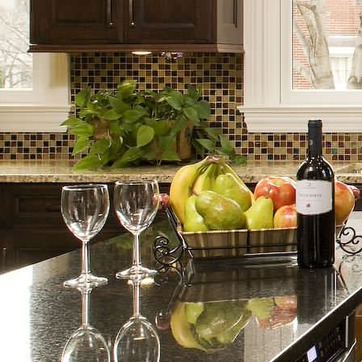
Material: food